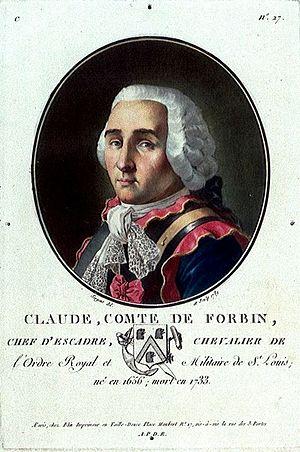
Claude, comte de Forbin (1656-1733), Gravure de 1789, tirée de Portraits des grands hommes, femmes illustres, et sujets mémorables de France.
Claude de Forbin, chevalier puis comte de Gardanne, né le 6 août 1656 à Gardanne, mort à Marseille le 2 mars 1733, est un officier de marine français du Grand Siècle. Né dans une famille de la noblesse provençale, il perd son père étant encore jeune et sert dans les galères, sous les ordres de son oncle, il prend part à la campagne de Sicile à la fin de la guerre de Hollande. La paix revenue, il intègre la Marine royale, mais il se bat en duel, tue son adversaire et doit partir se cacher pour échapper à la condamnation à mort qui frappait alors les duellistes. Gracié grâce à l'intervention de son oncle, le cardinal de Janson, il participe aux campagnes contre les pirates barbaresques menées en Méditerranée par le compte d'Estrées et Duquesne. En 1685, il sert dans la flotte chargée d'emmener un ambassadeur et plusieurs jésuites auprès de Narai, le roi de Siam. Sur place pendant trois ans, il est nommé amiral et général du roi de Siam, avant de regagner Pondichéry puis la France.
Antoine Louis François Sergent, dit Sergent-Marceau, né le 9 octobre 1751 à Chartres et mort le 24 juillet 1847 à Nice, est un peintre et graveur français.
La famille de Forbin est une famille de la noblesse provençale désormais éteinte. Enrichis dans le commerce à Marseille, ses membres ont illustré l'histoire de la Provence et du Comtat-Venaissin. Plusieurs personnages de cette famille se sont distingués au service du royaume de France, du Parlement de Provence et de l'Église catholique romaine. Elle a laissé un patrimoine architectural et artistique considérable en Provence, notamment les châteaux de La Barben, de La Verdière, de Sauvan, de La Fare, des Issarts, de Solliès, de Sainte-Croix-de-Verdon, de Peyrolles, de Mane, de Bonneval, de la Roque d'Anthéron, de Janson, de Saint Roman, de Lagoy, de la Martre, de Gardanne, de Saint Marcel, d'Oppède-le-Vieux, de Villelaure et de Ménerbes.